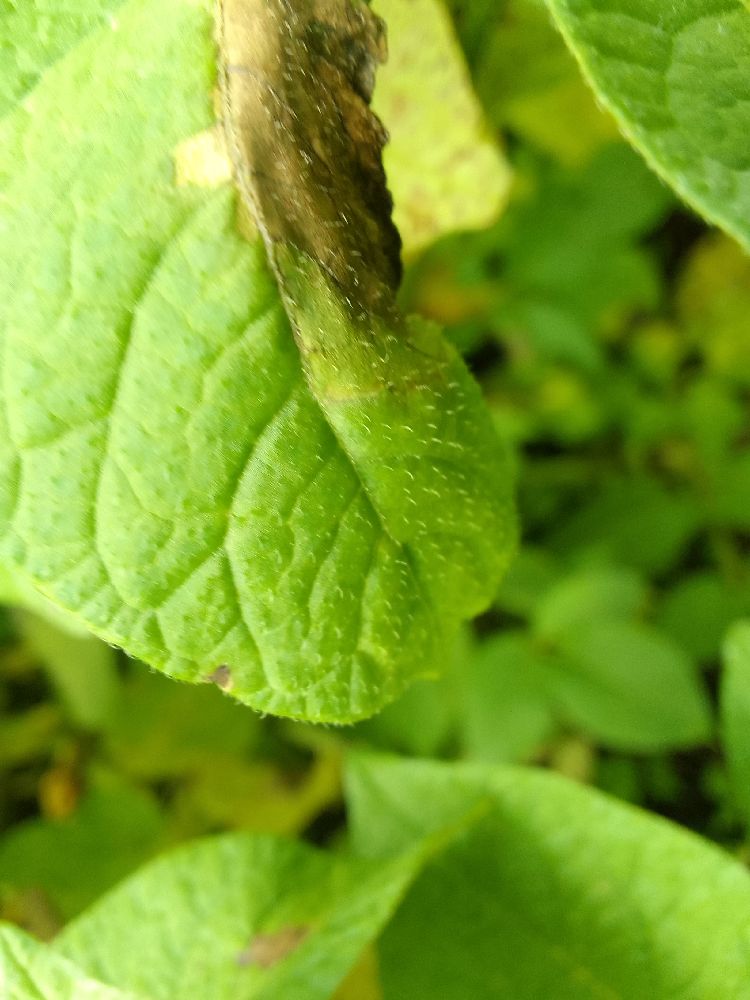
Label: Late blight